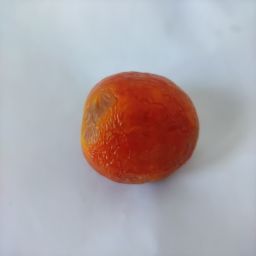
Crop: Tomato
Quality: Old